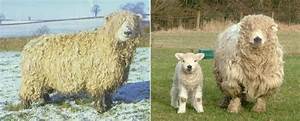
Label: sheep